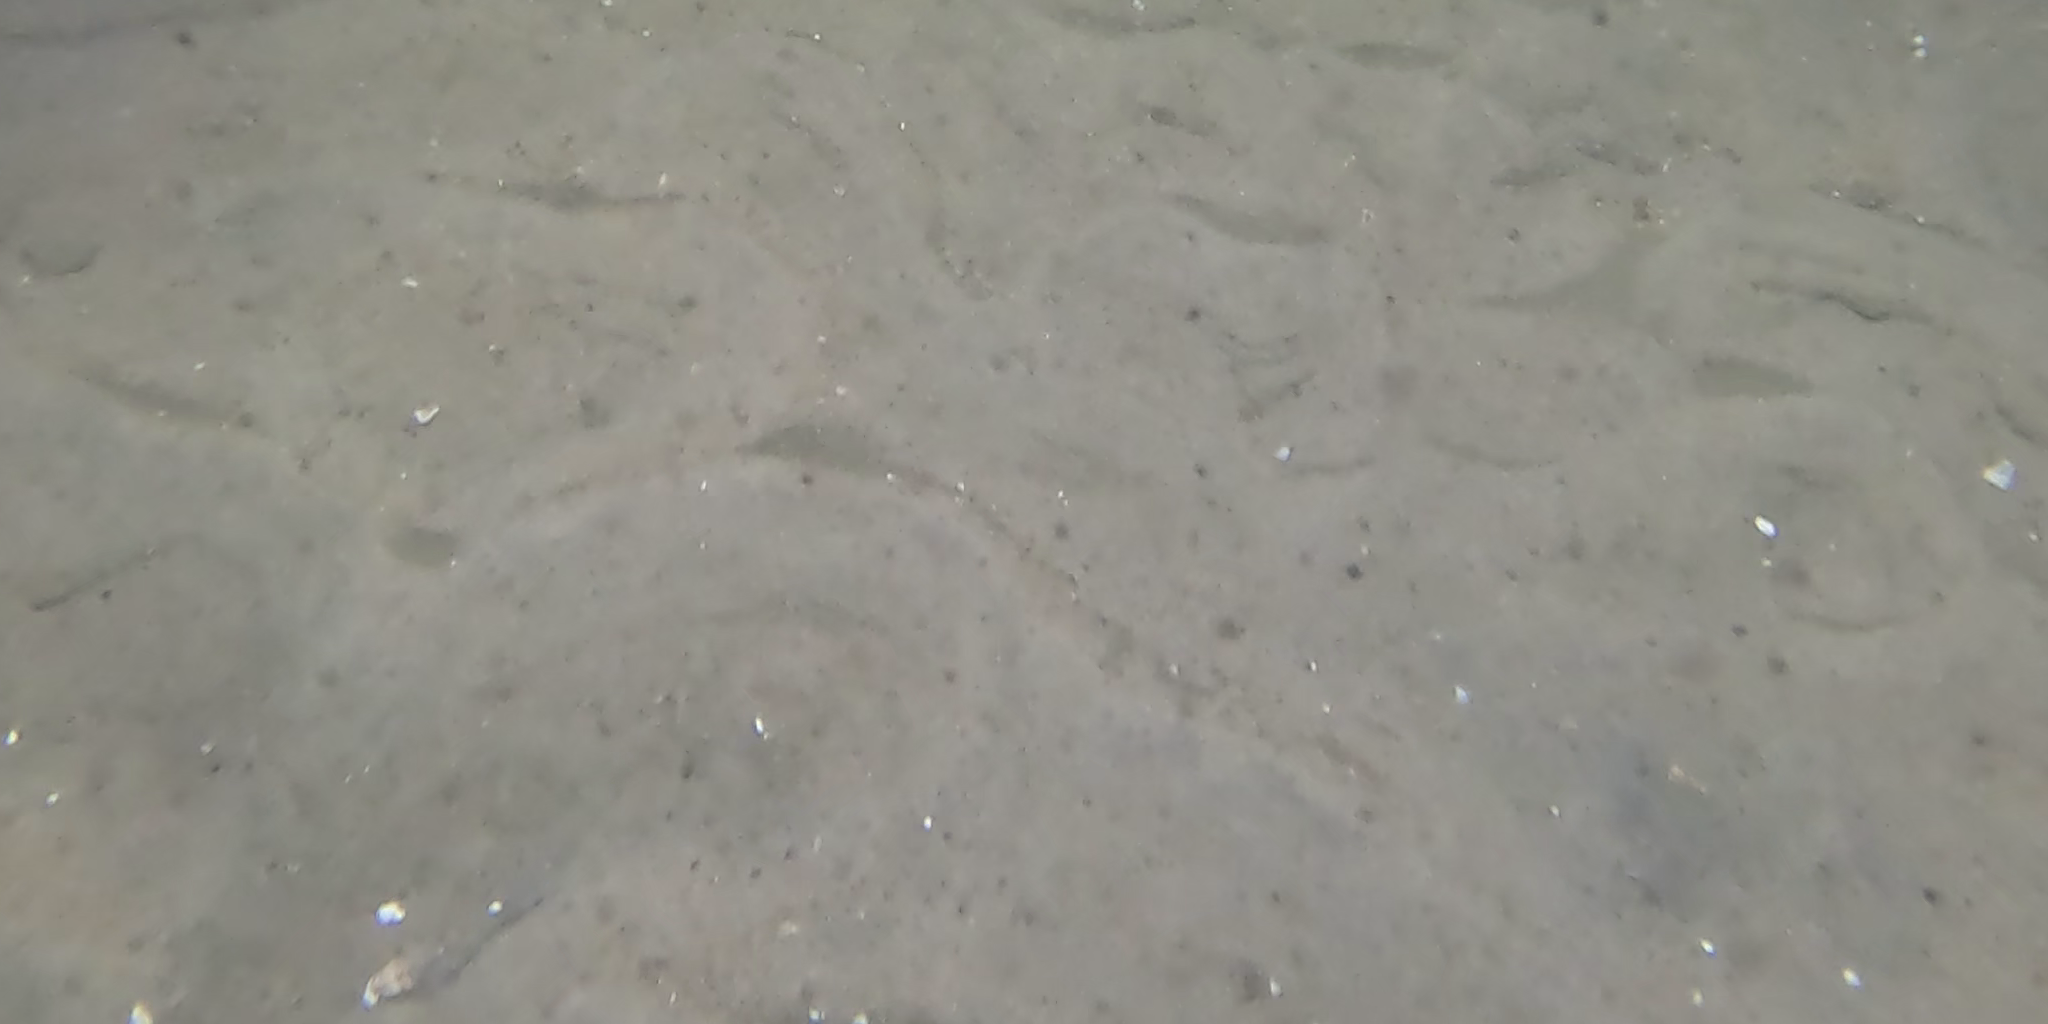
Seabed habitat: sand